I Want Him Dead

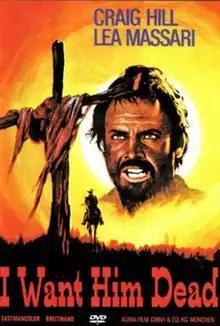
Film poster

I Want Him Dead is a 1968 Italian-Spanish Spaghetti Western film directed by Paolo Bianchini and starring Craig Hill.